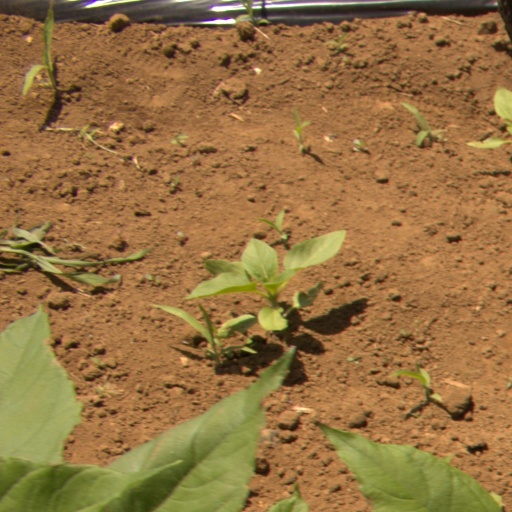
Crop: Jerusalem artichoke